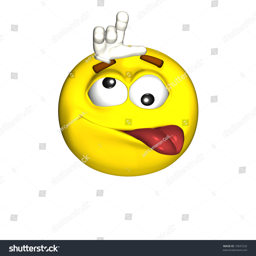
person showing the l sign and sticking out his tongue .